Payne-Gentry House

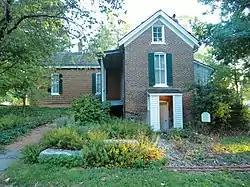

Payne-Gentry House is a historic one story, red brick, vernacular-style cottage home located in Bridgeton, St. Louis County, Missouri. It was built in 1870. The Payne-Gentry house contains the only surviving historic Missouri house with a restored doctor’s office from the 19th century period. The house has six entrances and a gable roof. The house was added to the National Register of Historic Places in 1979.